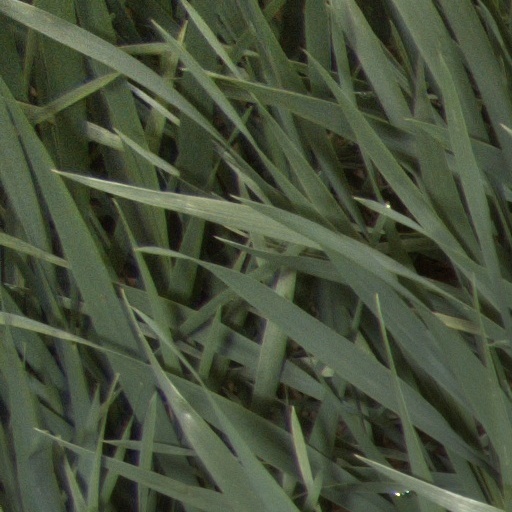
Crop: wheat